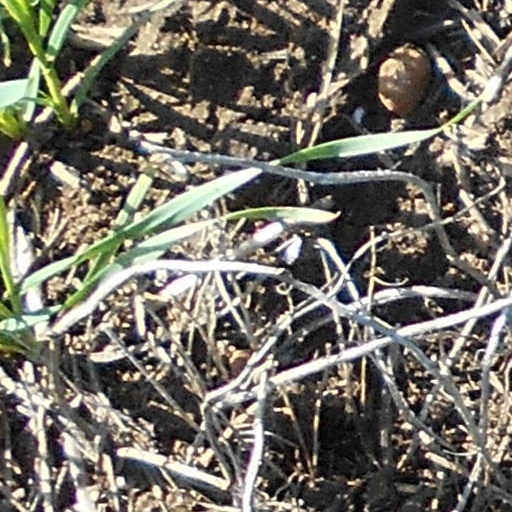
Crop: wheat